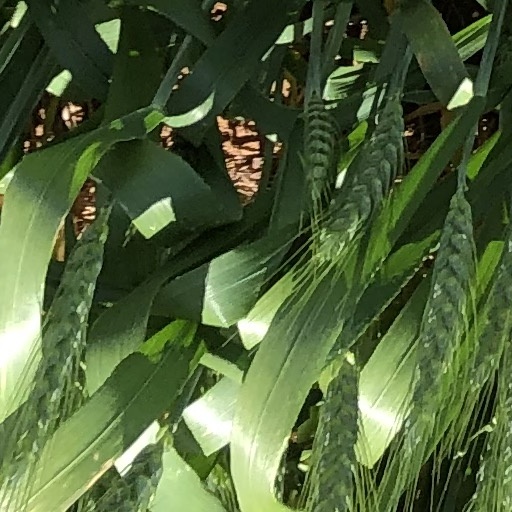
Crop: wheat